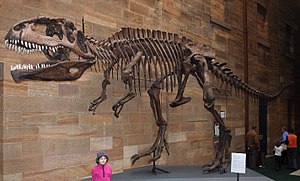
Giganotosaurus
Rekonstruktion af et Giganotosaurusskelet, opstillet i Sydney, Australien.
Giganotosaurus var en af de største af de kødædende dinosaurer, kun lidt større end Tyrannosaurus rex men mindre end Spinosaurus.